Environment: real
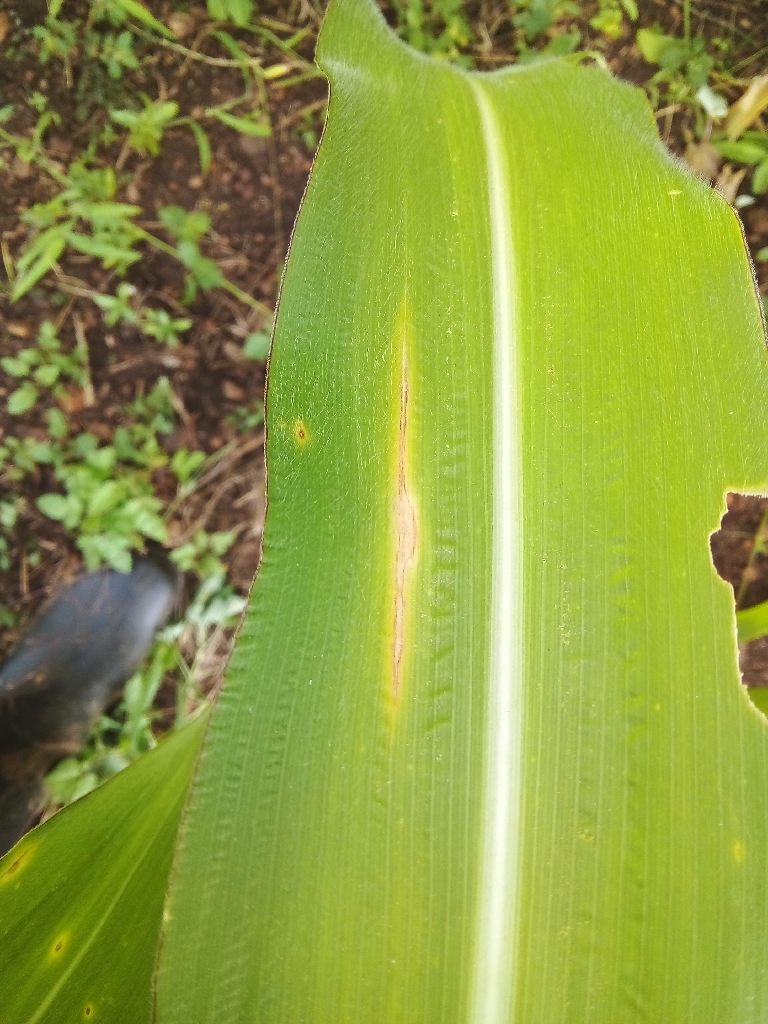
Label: northern_corn_leaf_blight